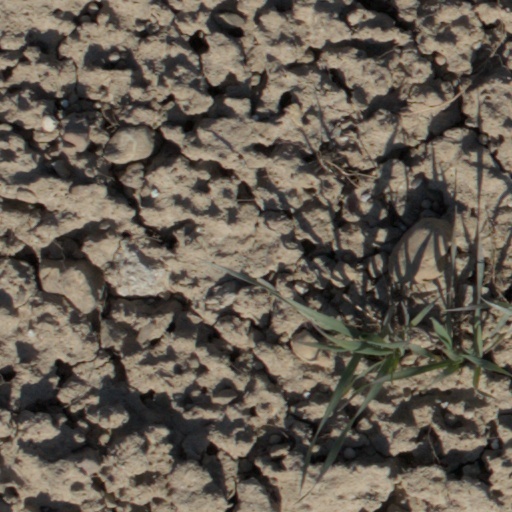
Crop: wheat